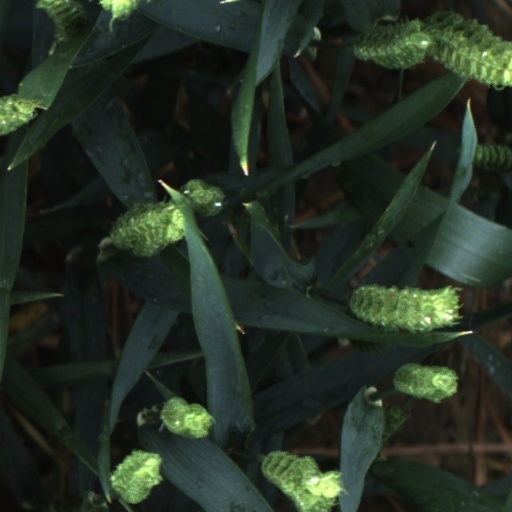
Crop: wheat